Here Without Me

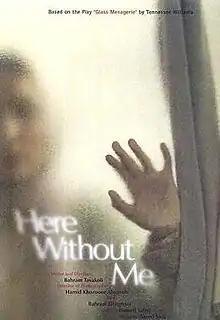
Theatrical release poster

Here Without Me is an Iranian drama film written and directed by Bahram Tavakoli and produced by Saeed Sadi, produced in 2010 and screened in 2011. The film stars Fatemeh Motamed-Aria, Saber Abar, Negar Javaherian and Parsa Pirouzfar. The story is about a family of three dreaming about their wishes, and was inspired by the play "The Glass Menagerie", written by Tennessee Williams. Fatemeh Motamed-Arya won the best actress award in the 35th Montreal World Film Festival for this film.